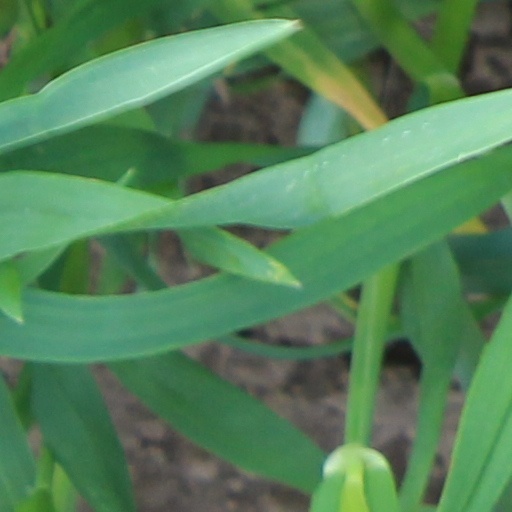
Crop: wheat